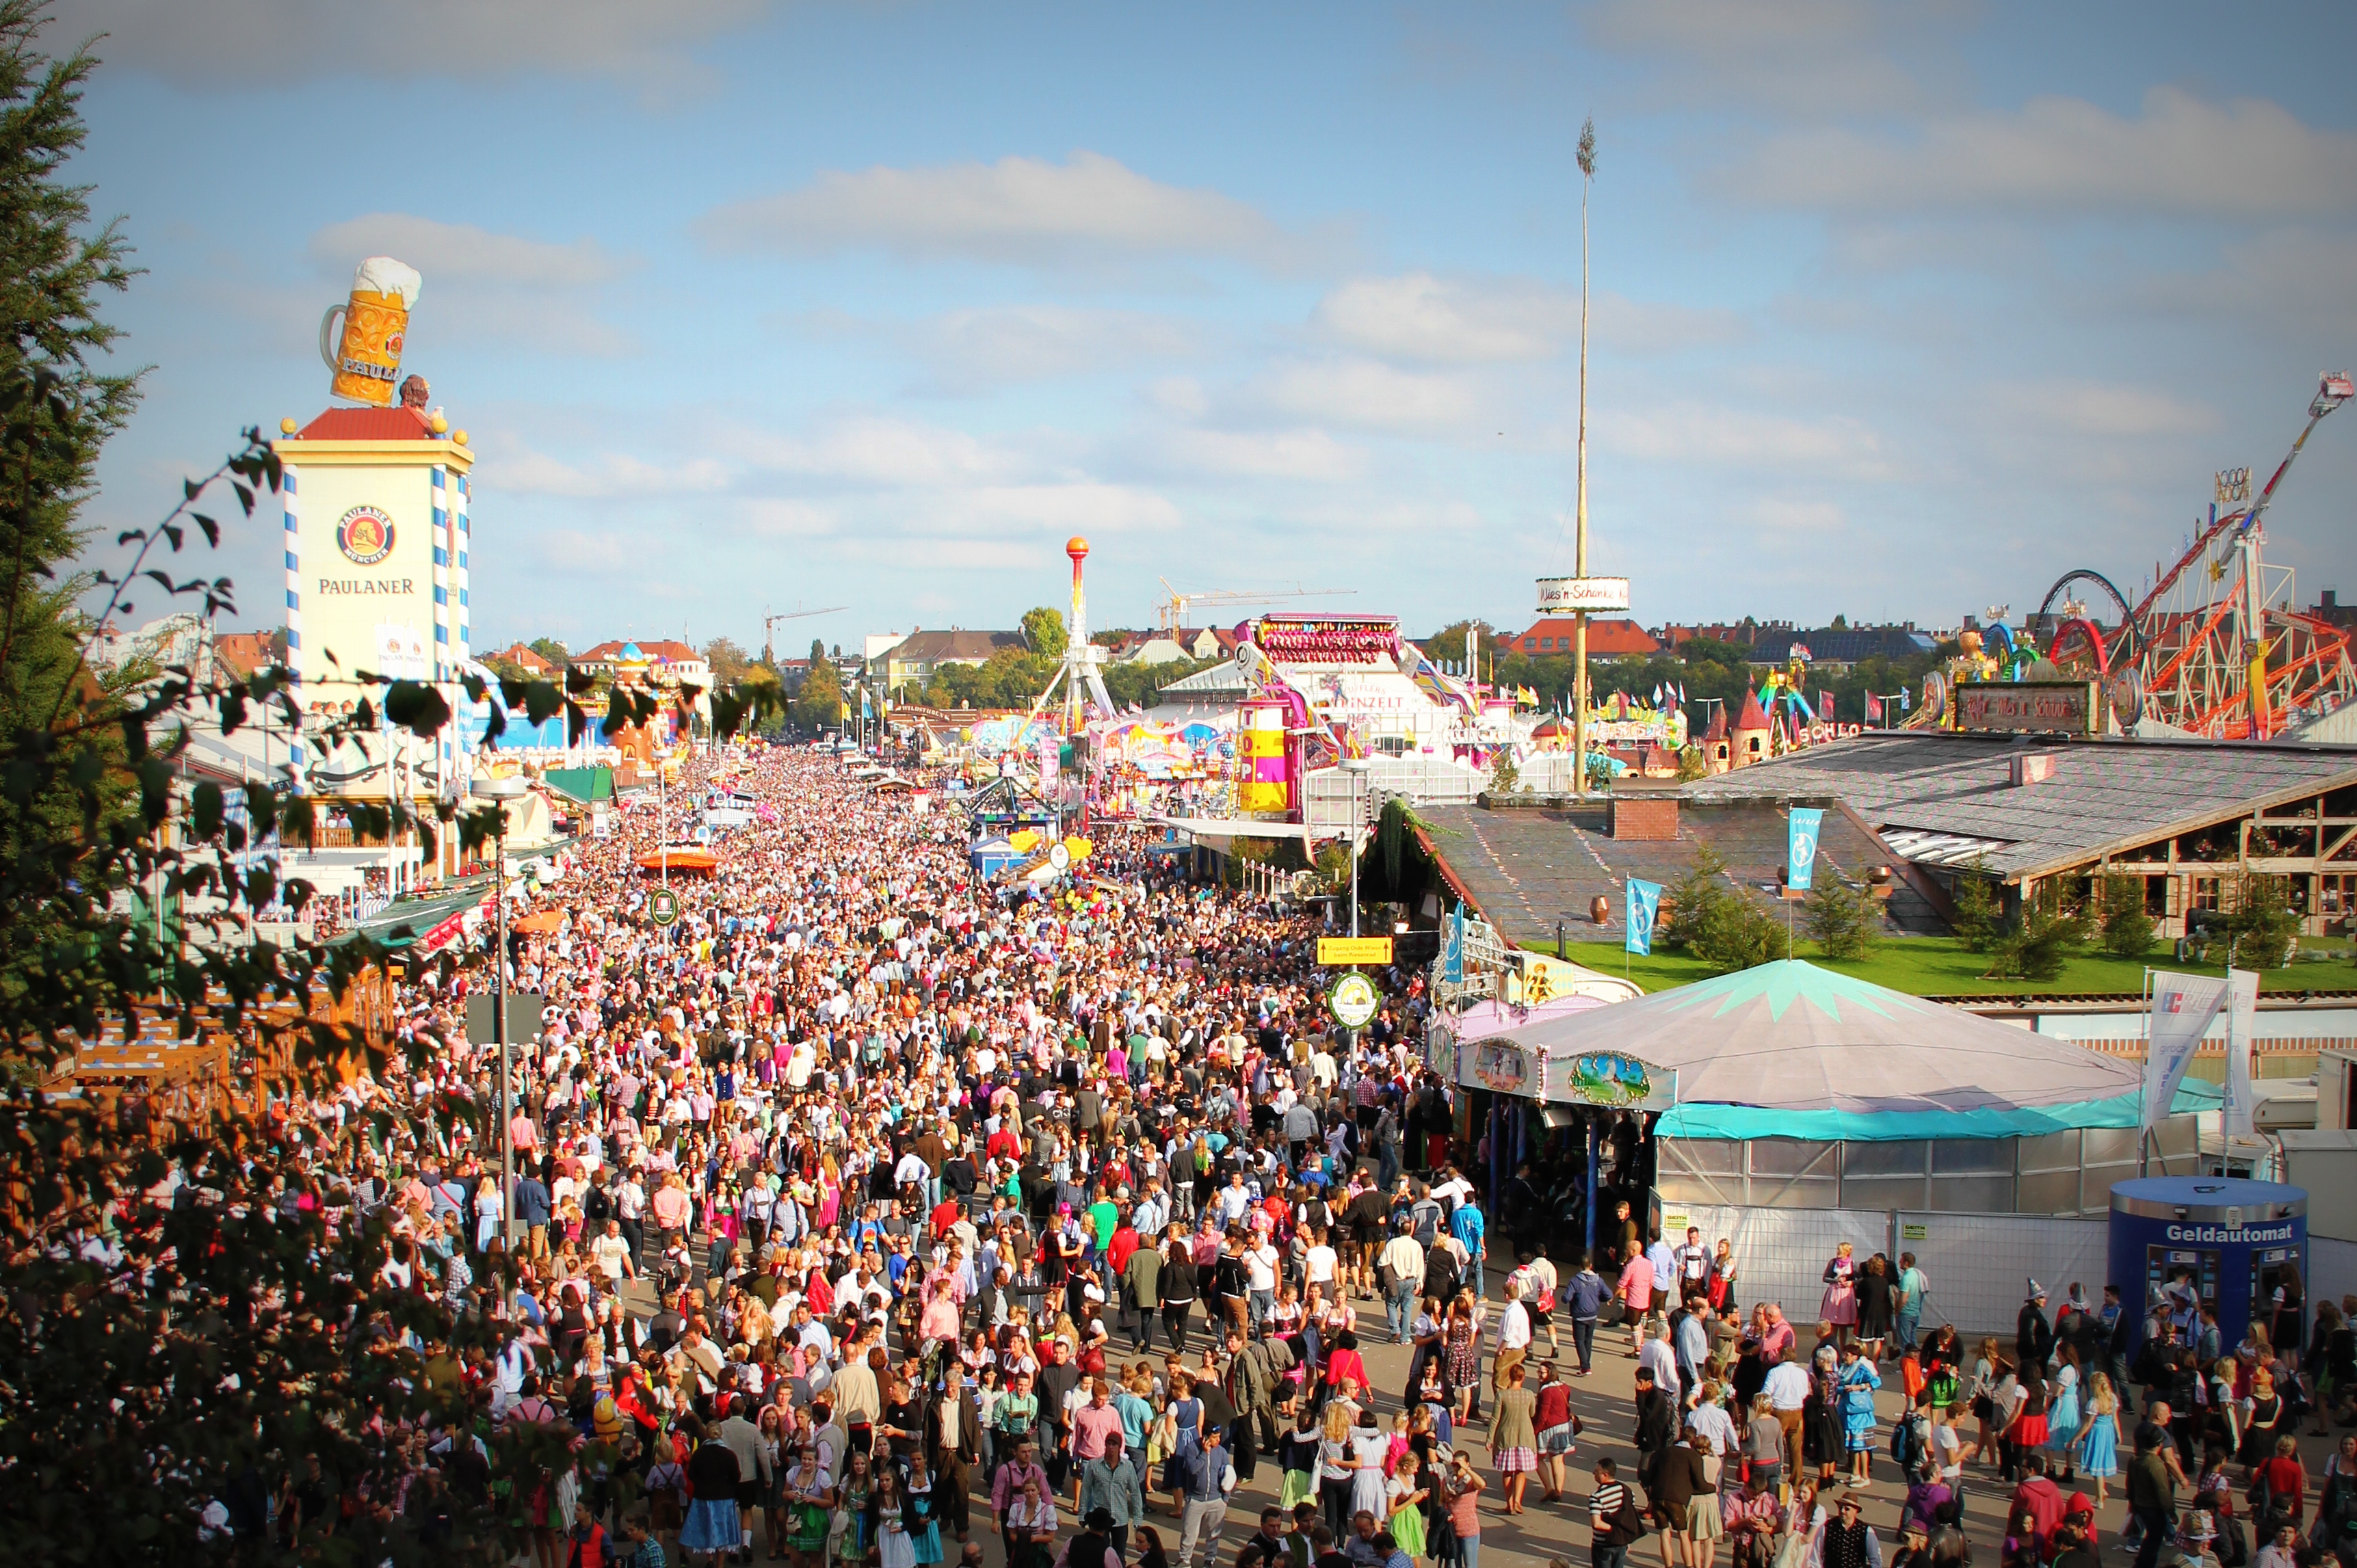
people, crowd, amusement park, festival, bavaria, munich, oktoberfest, octoberfest, munchen, beer fest, beer tents